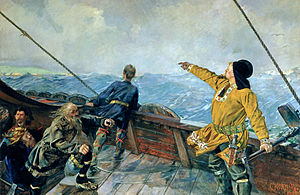
Skagensmalerne / Galleri
Skagensmalerne var en skandinavisk kunstnerkoloni, som bosatte sig i Skagen for hovedsageligt at male naturomgivelser og lokalmiljø. Deres kunstneriske produktion kendetegnes af realistiske friluftsmalerier i rige farver.